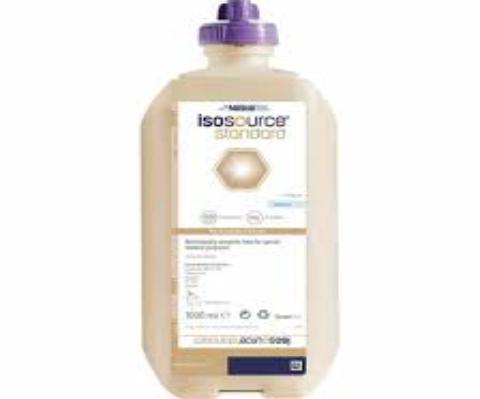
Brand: Isosource
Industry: Others